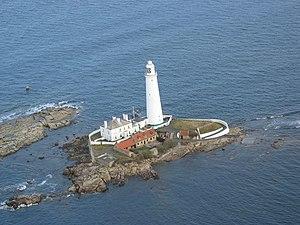
St. Mary's Island est une petite île de grès proche de la station balnéaire de Whitley Bay, dans le comté deTyne and Wear, en Angleterre. Il s'agit d'une « réserve naturelle locale » depuis 1992.